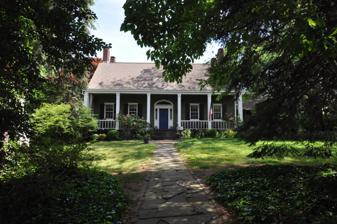
Building: Vreeland House
Country: United States of America
Year built: 1786
Historic house in New Jersey, United States United States historic place Vreeland House U.S. National Register of Historic Places New Jersey Register of Historic Places The Vreeland House in 2019 Show map of Bergen County, New Jersey Show map of New Jersey Show map of the United States Location 125 Lakeview Avenue, Leonia, New Jersey Coordinates 40°52′26″N 73°59′6″W / 40.87389°N 73.98500°W / 40.87389; -73.98500 Built 1786 MPS Stone Houses of Bergen County TR NRHP reference No. 78001738 NJRHP No. 548 Significant dates Added to NRHP November 17, 1978 Designated NJRHP April 27, 1978 The Vreeland House is a historic stone house located at 125 Lakeview Avenue in the borough of Leonia in Bergen County, New Jersey , United States. The house was built in 1786 by Dirck Vreeland. His son Michael D. Vreeland, added the main Dutch style wing of the house in 1815. The house remained in the Vreeland family until 1928. It was documented by the Historic American Buildings Survey (HABS) in 1936. The house was added to the National Register of Historic Places on November 17, 1978, for its significance in architecture and exploration/settlement. It was listed as part of the Early Stone Houses of Bergen County Multiple Property Submission (MPS). HABS photo from 1936 See also National Register of Historic Places listings in Bergen County, New Jersey English Neighborhood References